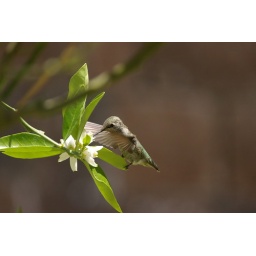
Humming bird in my backyard going for an orange blossom